Mel Lastman Square

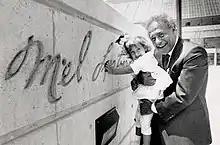
Lastman with his granddaughter Brie on the opening day of the square.

The square hosts a variety of activities throughout the year, but is primarily a quiet space in which to relax or eat lunch.